Roman Smoluchowski

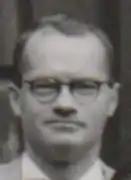
Roman Smoluchowski 1952 in London

Roman Smoluchowski (born 31 August 1910 in Zakopane; died 12 January 1996 in Austin, Texas) was a notable physicist who worked in Poland, and after World War II settled in Institute for Advanced Study in Princeton, New Jersey. He was the son of the statistical physics pioneer Marian Smoluchowski. In 1974, Roman Smoluchowski was awarded a Guggenheim Fellowship. In 1984, the minor planet 4530 Smoluchowski was named after him.